Algernon Lyons

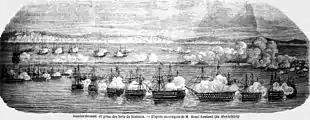
The Battle of Kinburn in October 1855

Lyons was promoted to mate in October 1853 and transferred to the paddle frigate HMS "Firebrand", which was engaged in the blockade of the Danube Delta, which was being held by the Russians at the start of the Crimean War. Lyons was promoted to lieutenant on 26 June 1854.